Protosqualus

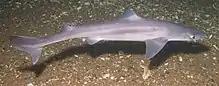
The extant spiny dogfish is one of the many modern relatives of "Protosqualus"

"Protosqualus" is a member of the Squalidae within the Squaliformes group. Today, only two extant genera of squalids exist. Squalids tend to note have the teeth in their lower jaw not being any larger than the teeth seen in the upper jaw. Below is a cladogram showing where Squalidae sits in the Squaliform clade.